Describe the emotion expressed in this image:  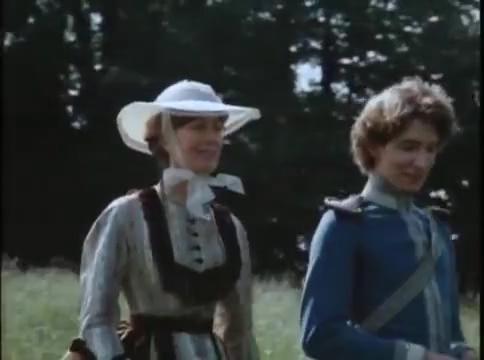
This person displays Fear, valence and arousal with high intensity.